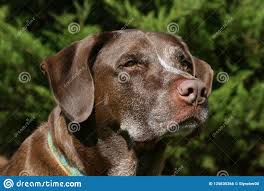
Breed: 211-n000059-German_short_haired_pointer